Erwin Chemerinsky

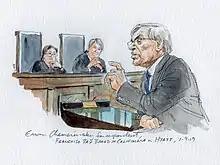
Courtroom sketch of Chemerinsky at a 2019 Supreme Court oral argument

After law school, Chemerinsky worked as an honors attorney in the Civil Division of the U.S. Department of Justice from 1978 to 1979, then entered private practice at the Washington, D.C., law firm Dobrovir, Oakes & Gebhardt. In 1980, Chemerinsky was hired as an assistant professor of law at DePaul University College of Law. He moved to the Gould School of Law at the University of Southern California (USC) in 1983. Chemerinsky taught at USC from 1983 to 2004, then joined the faculty of Duke University School of Law.